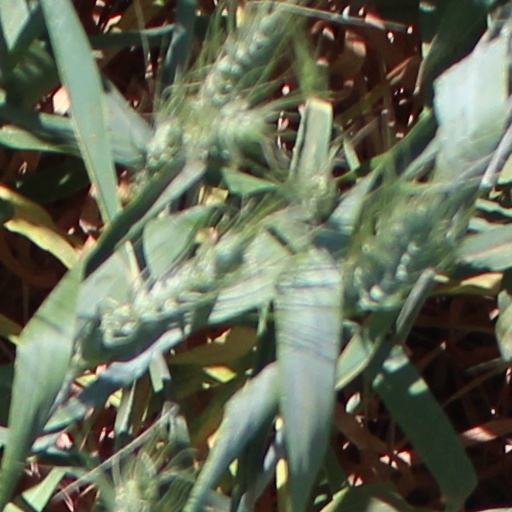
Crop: wheat